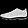
Label: Sneaker